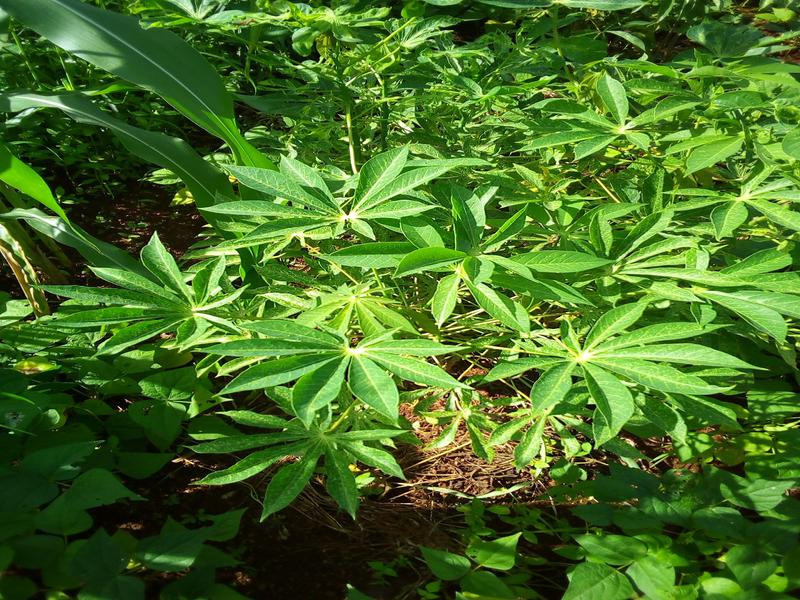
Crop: cassava
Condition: healthy